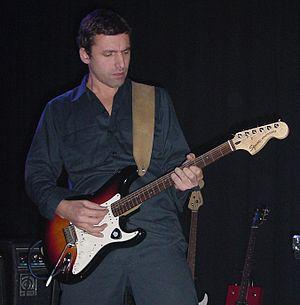
Rocko Schamoni, pseudonyme de Tobias Albrecht, né à Lütjenburg le 8 mai 1966, est un artiste allemand, auteur, musicien, acteur, propriétaire du club et membre du trio comique Studio Braun.